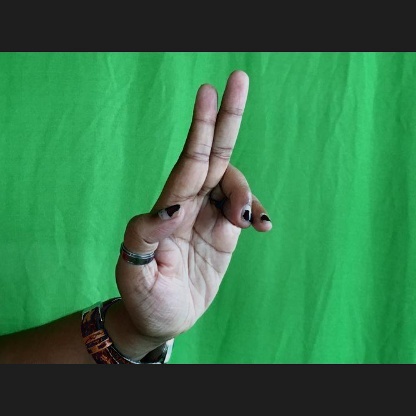
Mudra: Ardhapathaka